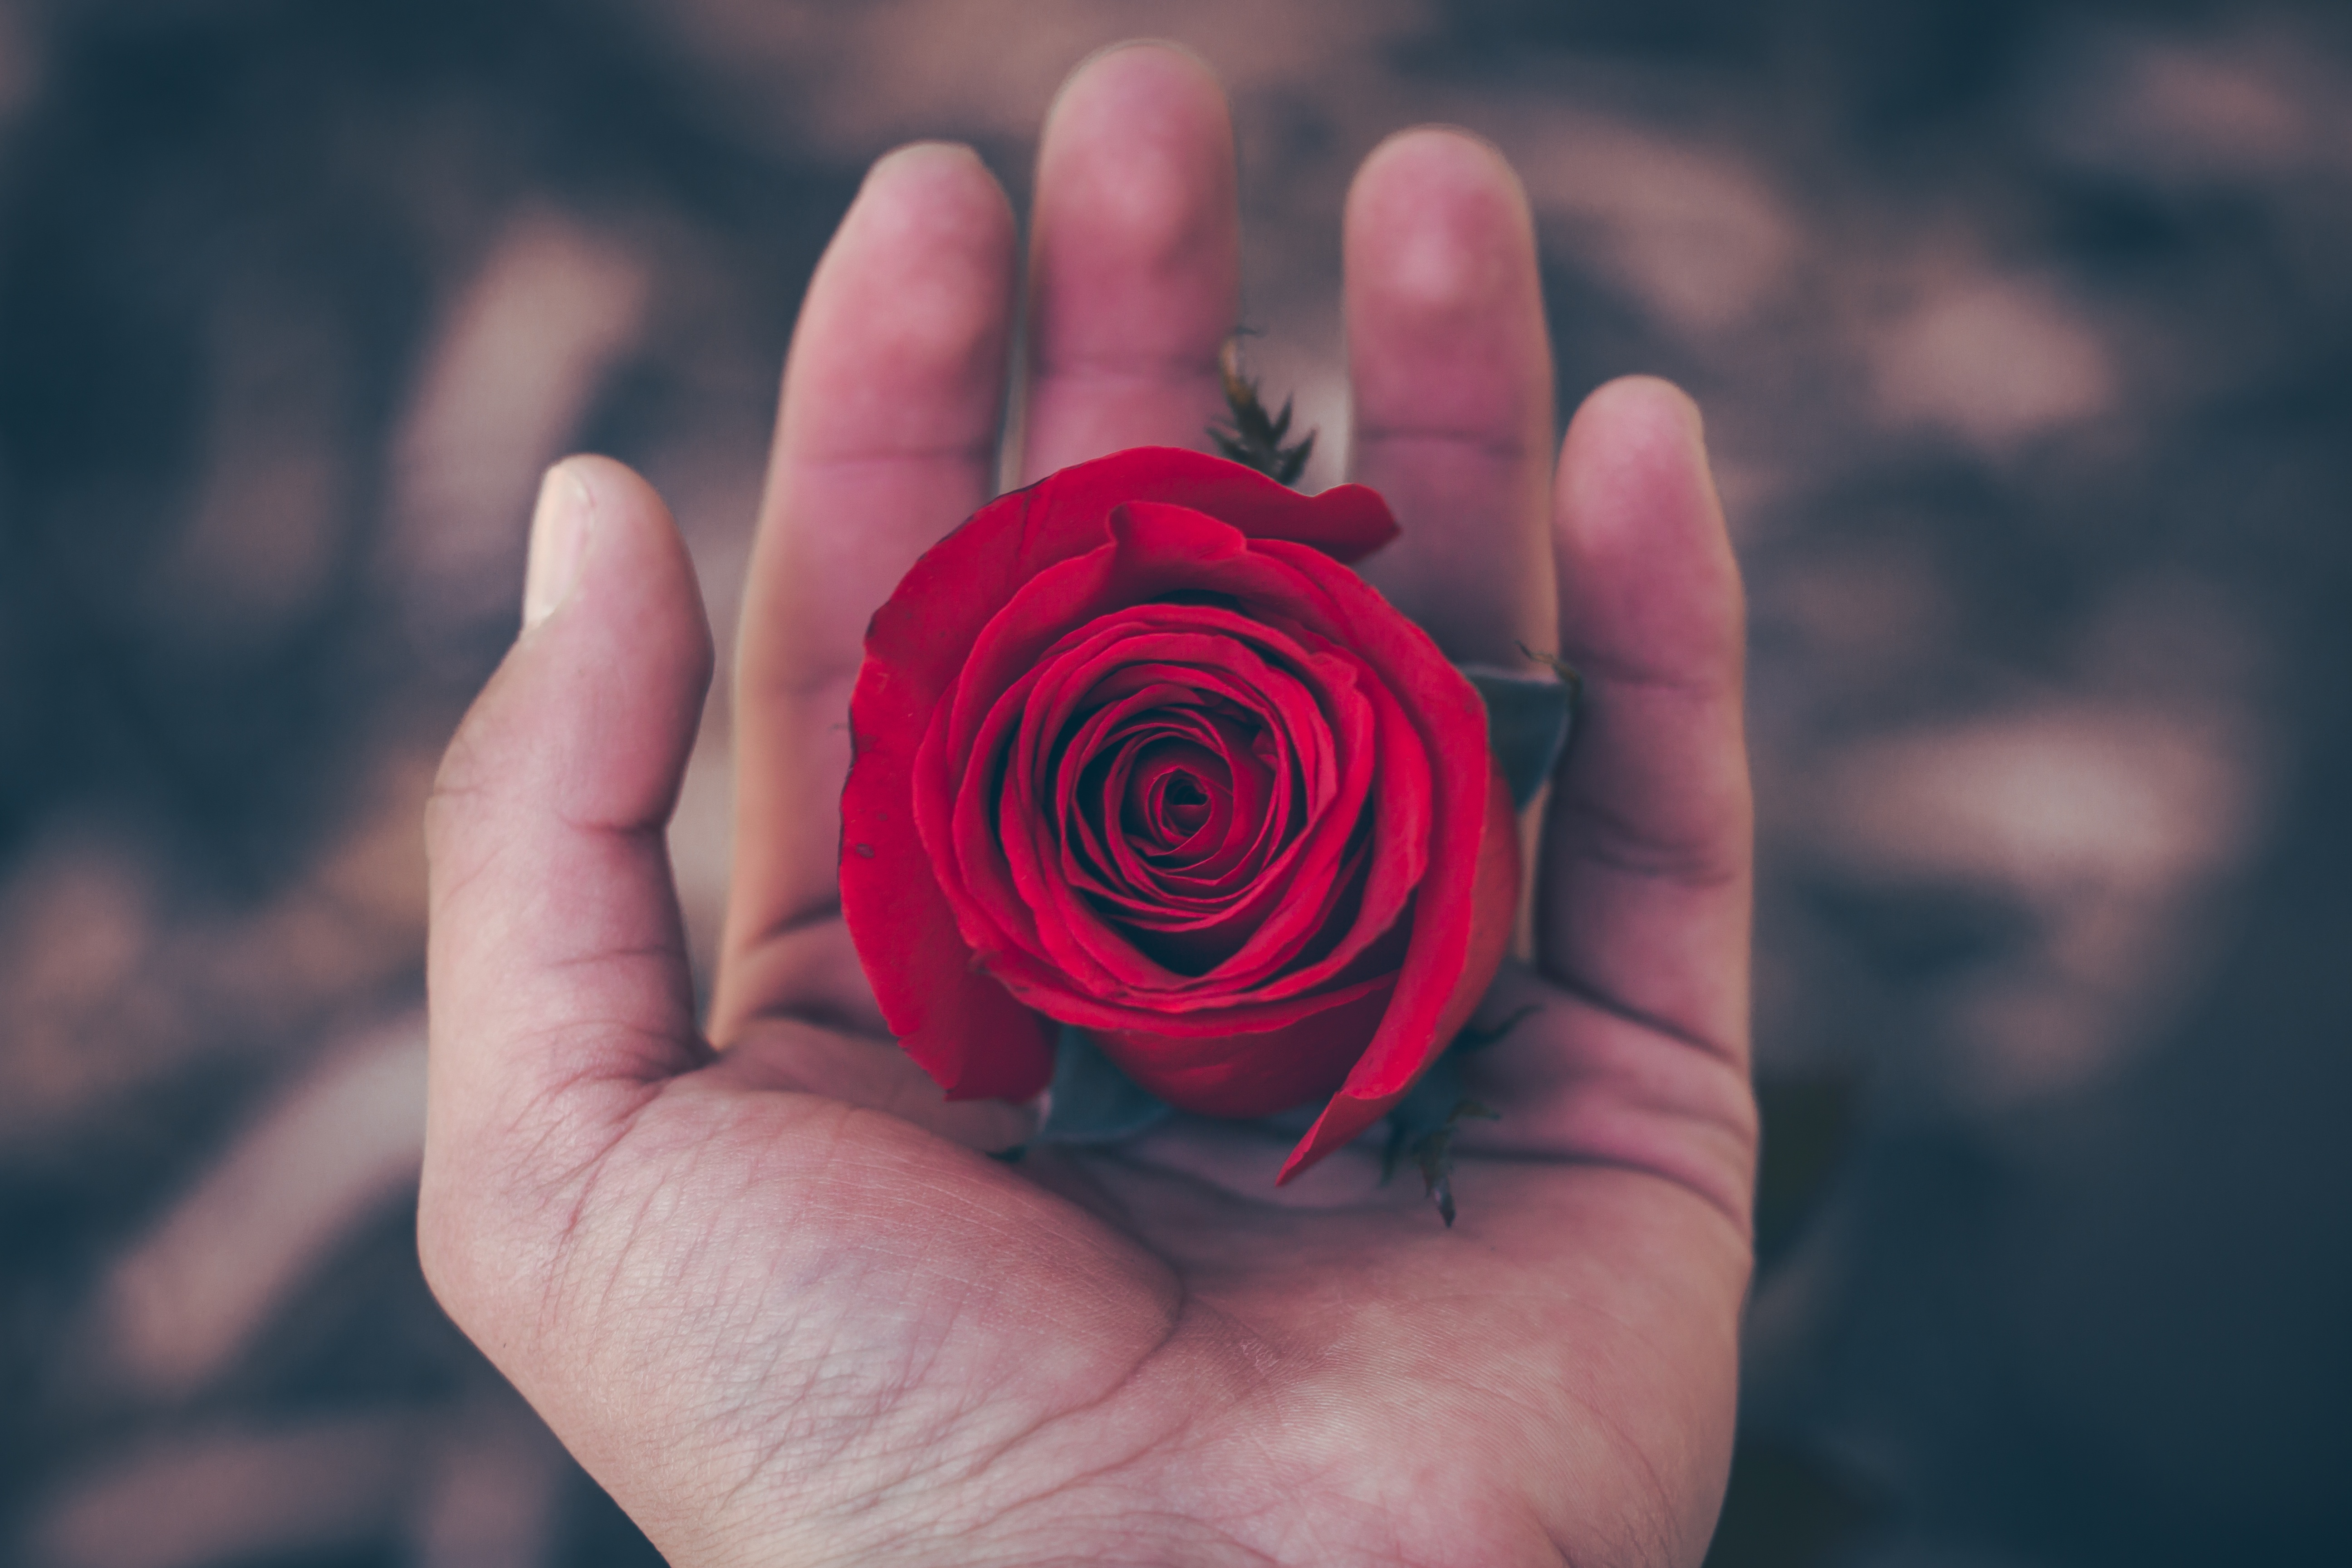
hand, plant, photography, flower, petal, floral, love, rose, red, close up, valentine, emotion, macro photography, flowering plant, land plant